Vatia, American Samoa

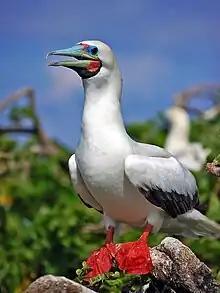
Red-footed booby (fua'ō)

Pola Island and Pola Uta Ridge in Vatia are vital nesting sites for a variety of seabirds and are excellent areas for observing noddies, frigatebirds, and boobies. Species such as the Red-footed booby and Brown booby breed on Pola Island, with the Red-footed booby also nesting on Pola Uta Ridge. Both the Lesser frigatebird and the Great frigatebird have roosting and possibly nesting colonies on Pola Island and Pola Uta Ridge. The Wedge-tailed shearwater, though rare in American Samoa, may nest in the cliffs of Pola Island. Uncommon residents like the Black noddy and Blue-gray noddy have been found nesting on Pola Island. Additionally, the Gray-backed tern and the Many-colored fruit dove have been observed in this area.